Shiloh Fernandez

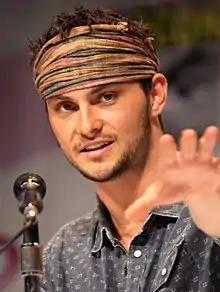
Fernandez in March 2013

Shiloh Fernandez is an American actor. He is known for his roles in the television series "Jericho" and "United States of Tara", and the films "Deadgirl" and "Red Riding Hood", as well as for playing David Allen in the 2013 film "Evil Dead" and the 2022 video game "".